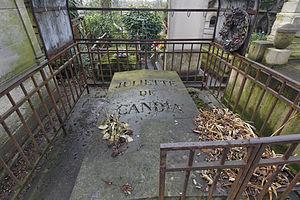
Vue d'ensemble
Giulia Grisi est une cantatrice italienne née le 22 mai 1811 à Milan, alors capitale du Royaume d'Italie, et morte le 29 novembre 1869 à Berlin.